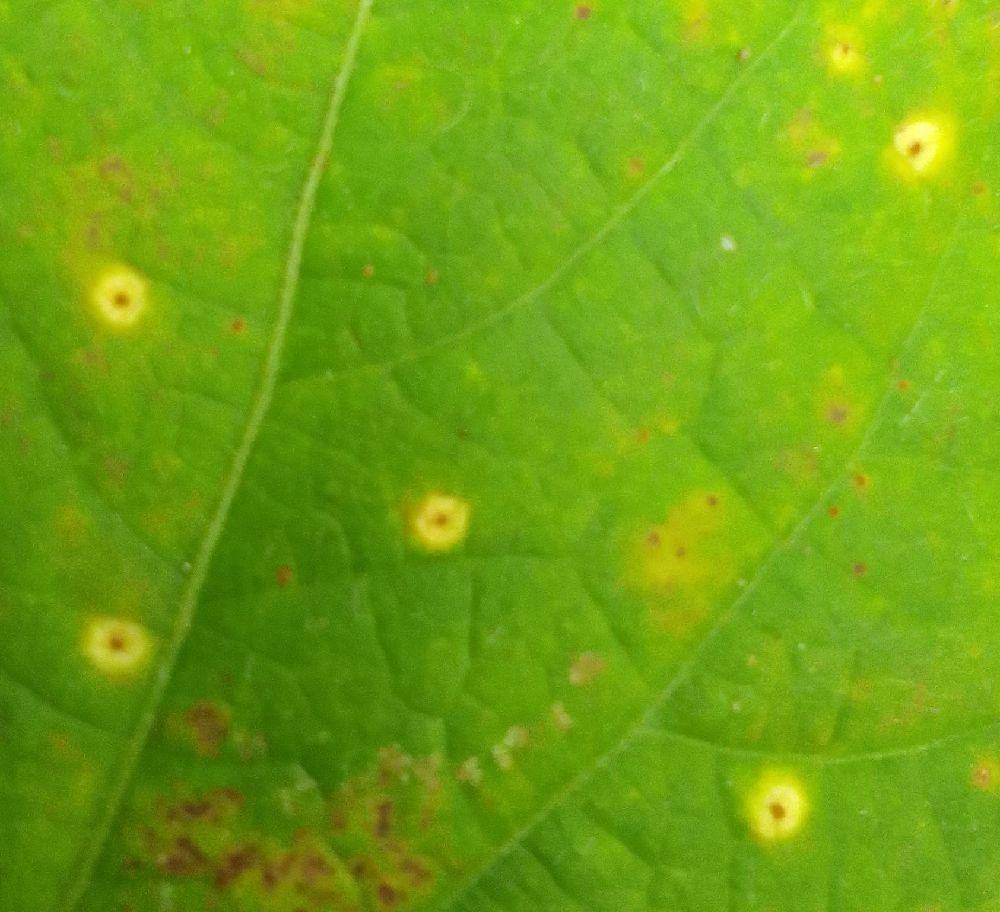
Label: rust